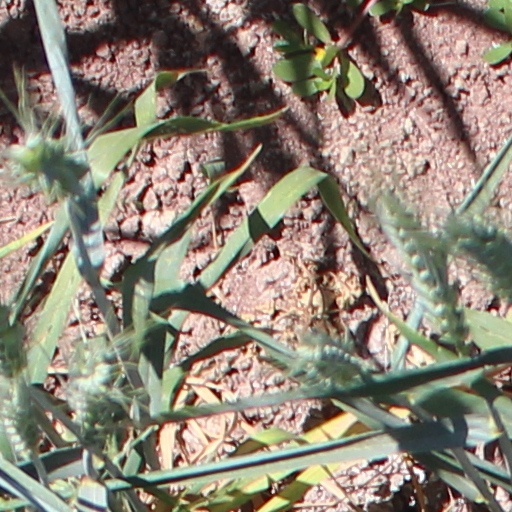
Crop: wheat